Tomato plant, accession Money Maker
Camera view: tilt-top (135 deg); turntable rotation: 270 degrees
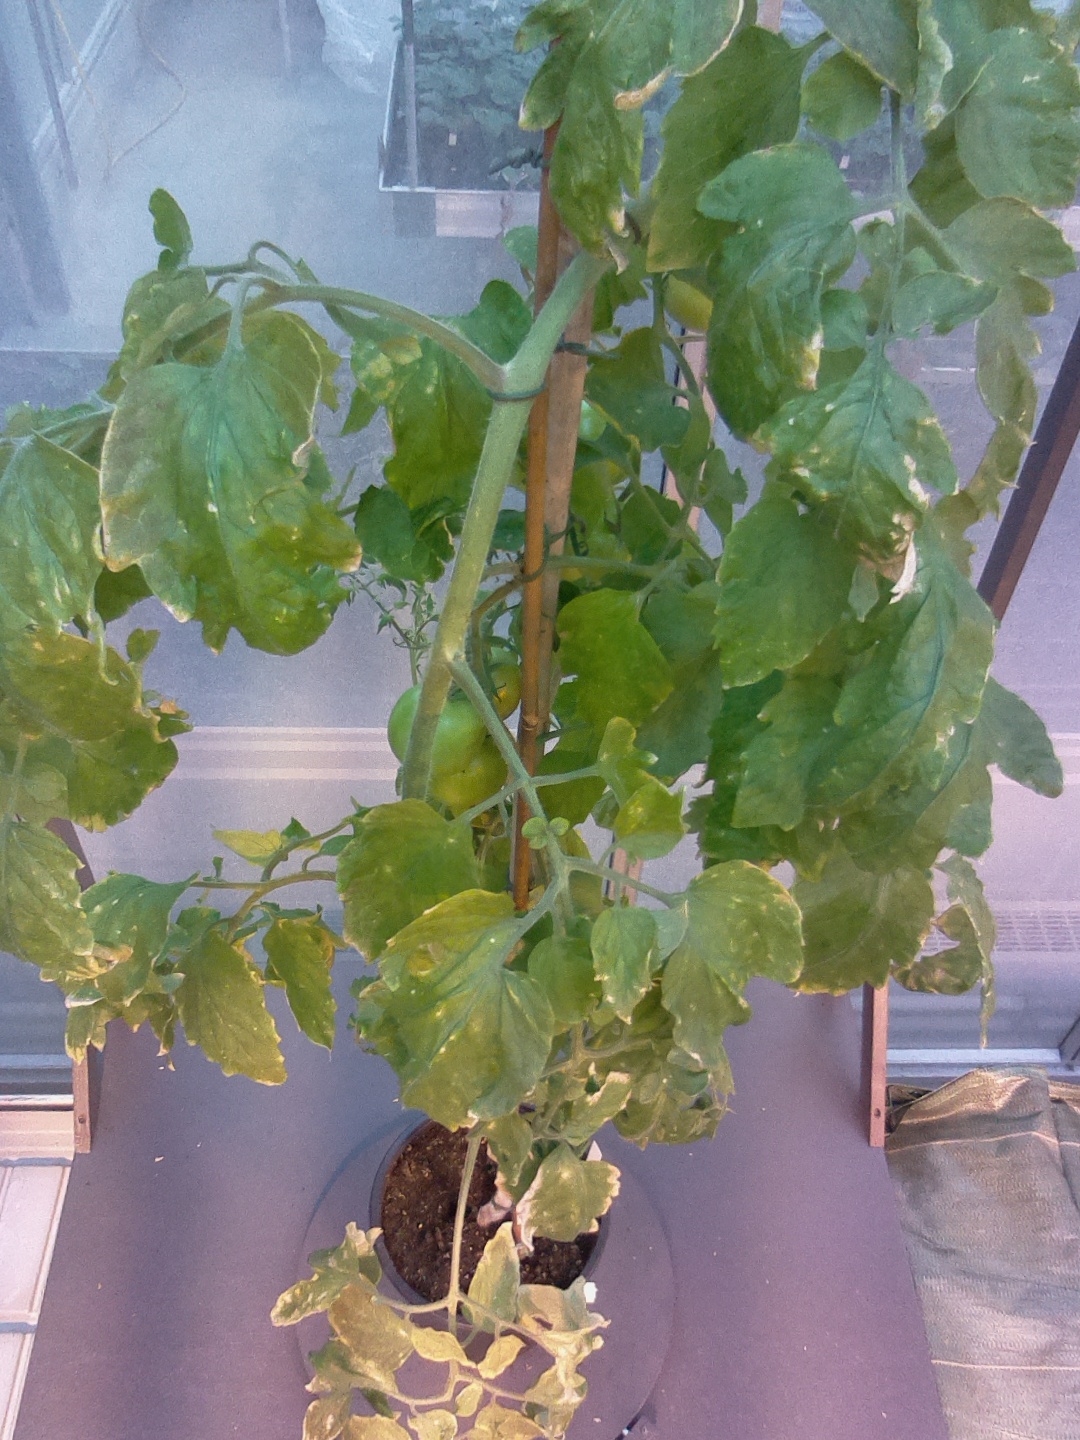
BBCH growth stage 78: 80% -90% of final fruit size